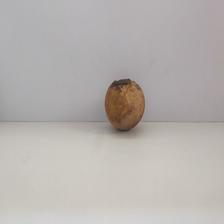
Size: Spoiled